Jennifer Openshaw

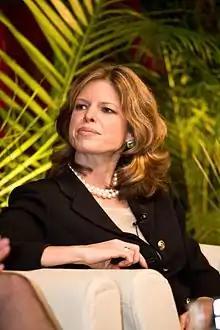

She is the founder and CEO of "Girls With Impact", a program aimed at training girls to lead in corporate and public sectors. She is known for starting "Women's Financial Network"—the first online financial firm created for women and a trendsetter in the financial industry. She speaks nationwide on wealth, women and technology, and has appeared as a financial expert.